Palestinian traditional costumes

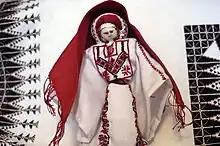
Doll in wedding-dress typical of Ramallah area

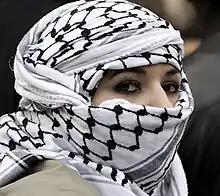
A woman wearing fishnet pattern keffiyeh,

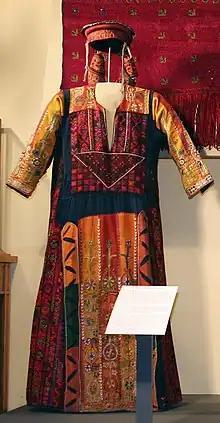
Bride's wedding attire from Bayt Jibrin.

The women in each region had their distinctive headdress. The women embellished their headdresses with gold and silver coins from their bridewealth money. The more coins, the greater the wealth and prestige of the owner (Stillman, p. 38);